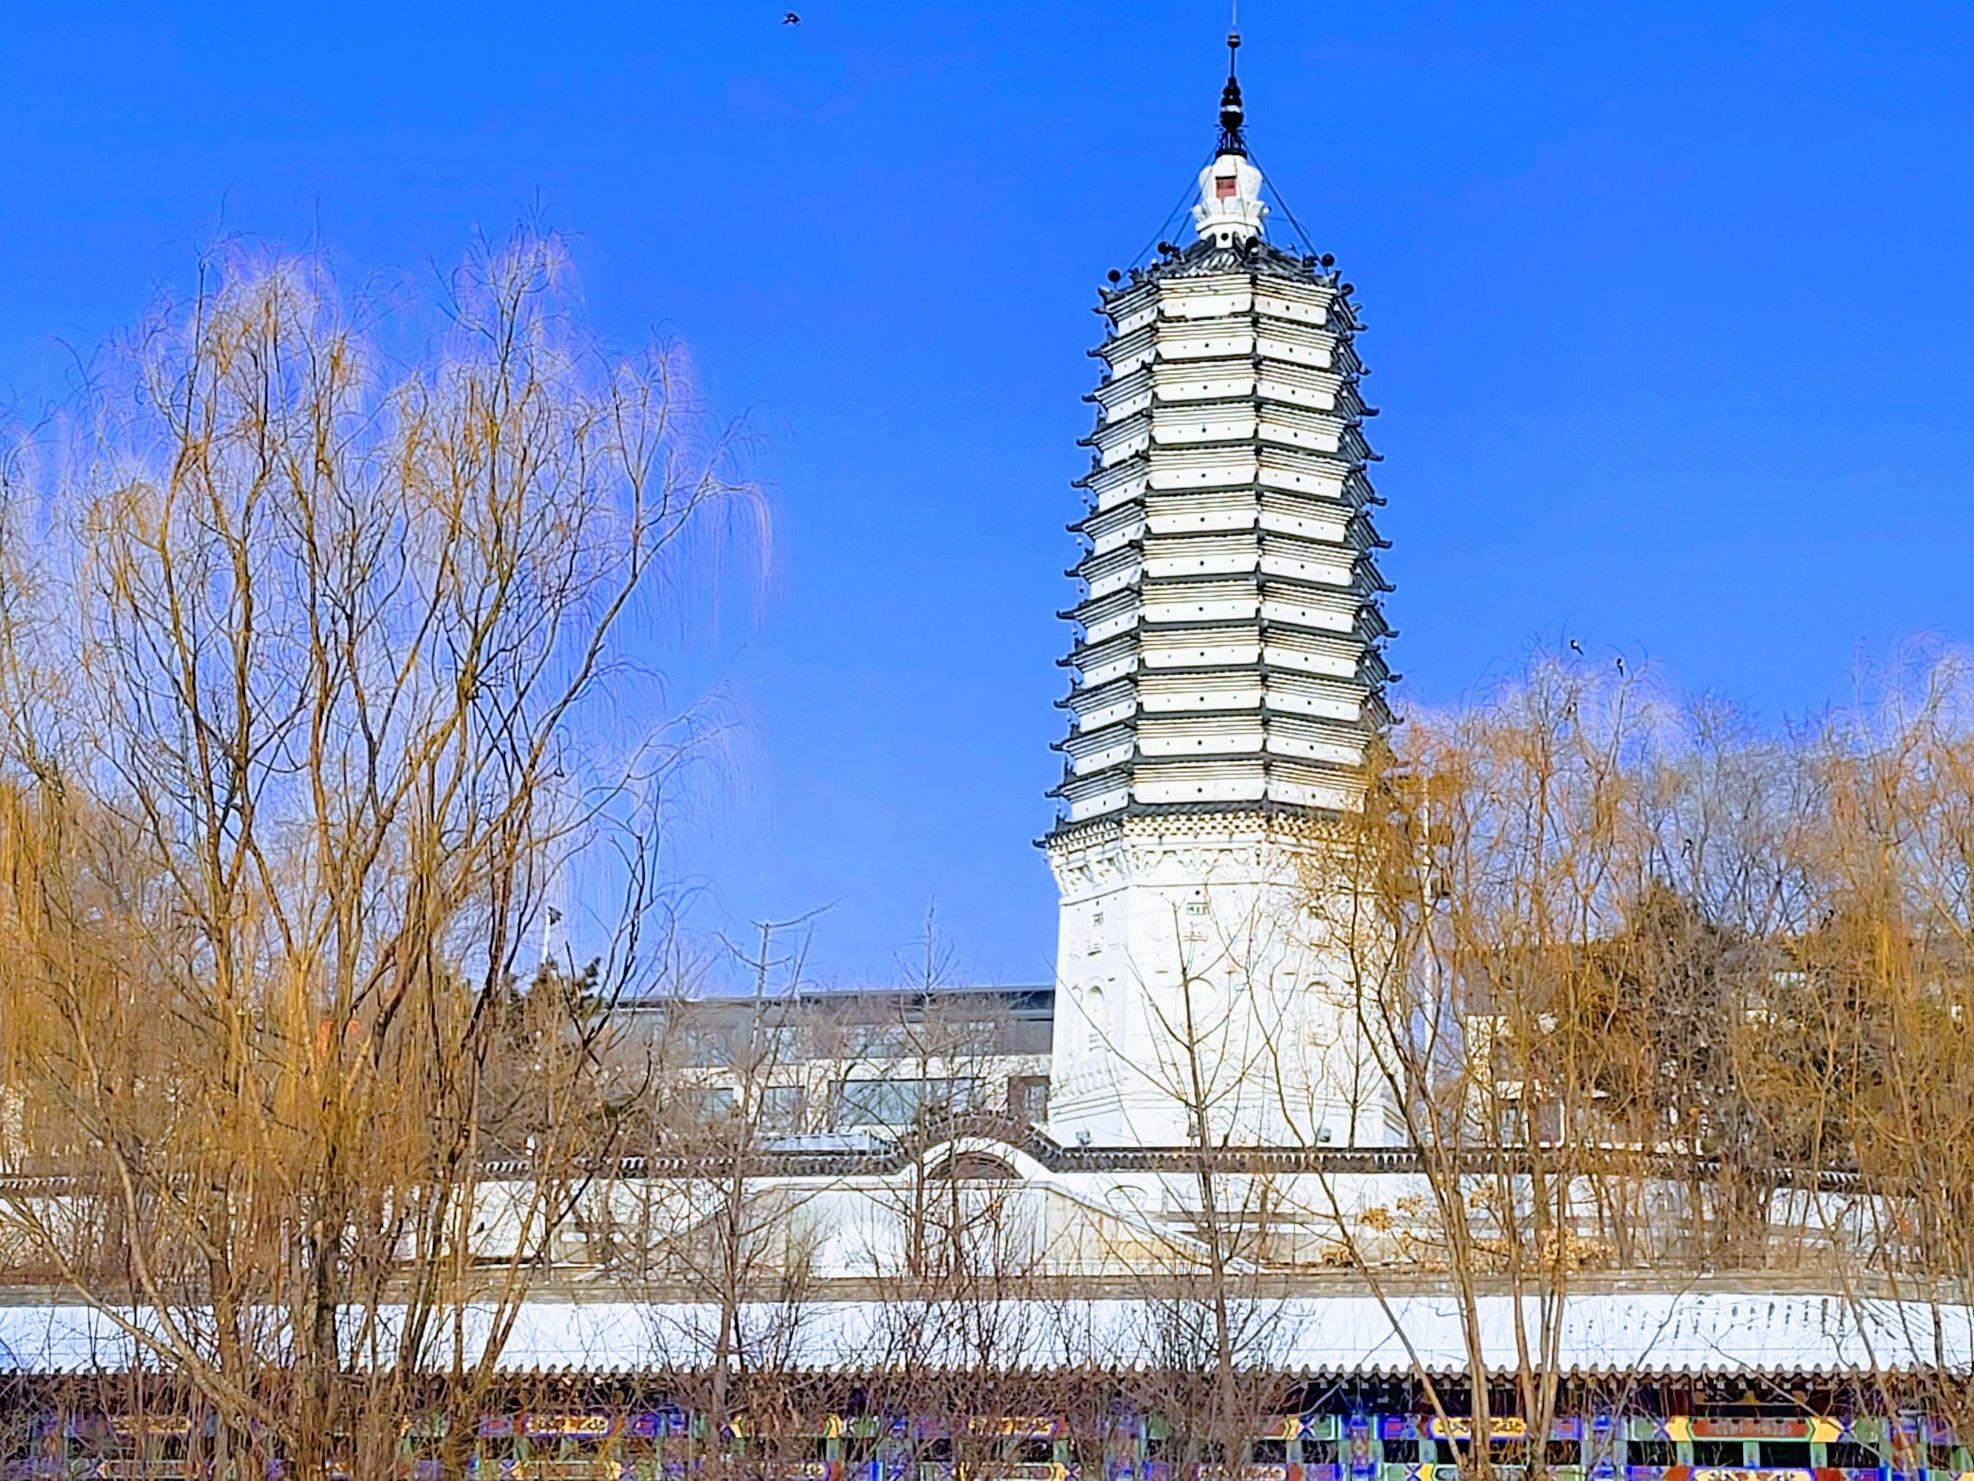
地标名称：舍利塔滩地公园-无垢净光舍利塔
所在城市：沈阳市·皇姑区